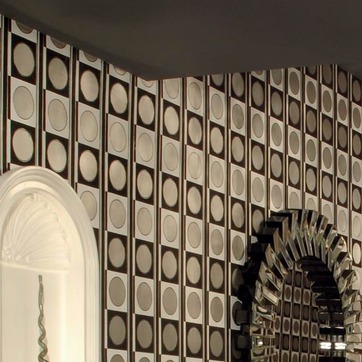
Material: wallpaper